John Sentamu

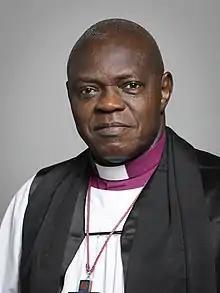
Official portrait, 2019

John Tucker Mugabi Sentamu, Baron Sentamu, (born 10 June 1949) is a retired Anglican bishop and life peer. He was Archbishop of York and Primate of England from 2005 to 2020. In retirement he was subject to investigation over his handling of child sexual abuse allegations and was asked to step back from ministry because of his mishandling of deviant clergy.